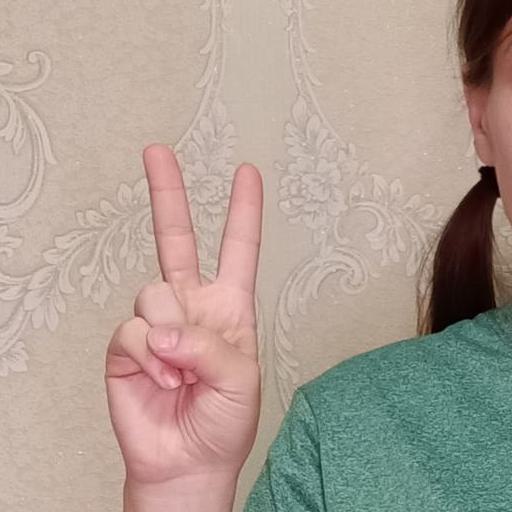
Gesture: peace